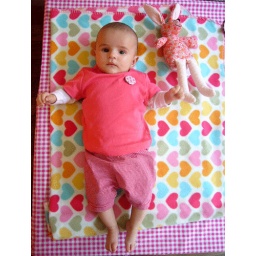
baby girl in pink pink pink